Sky position (RA, Dec in degrees): 189.978, 3.336
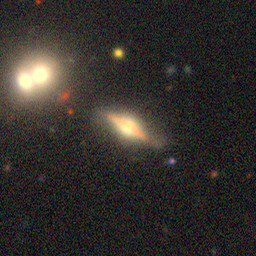
Galaxy morphology: Edge-on Galaxies with Bulge